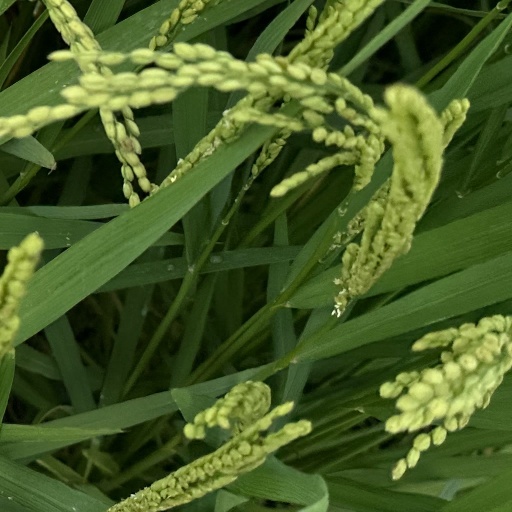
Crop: rice